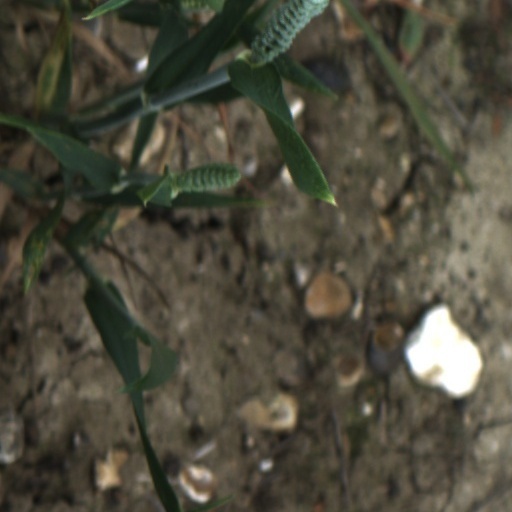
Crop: wheat